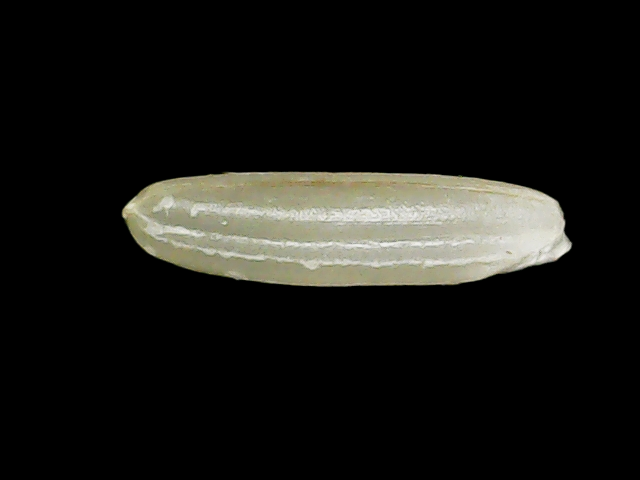
Rice variety: Binadhan7